Illinois Route 47

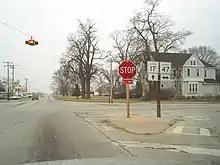
IL 17/IL 47 intersection in Dwight

Illinois 47 overlaps Illinois Route 72 and U.S. Route 20 at Pingree Grove, a village approximately from Chicago; this concurrency is part of a so-called wrong-way concurrency, where one can be driving both “south” on Illinois 72 and “north” on U.S. 20 at the same time. Route 47 also shares concurrencies with Illinois Route 9 and Illinois 54 in Gibson City, U.S. Route 30 in Sugar Grove, U.S. Route 6 in Morris, Historic U.S. Route 66 in Dwight, and U.S. Route 150 in Mahomet.